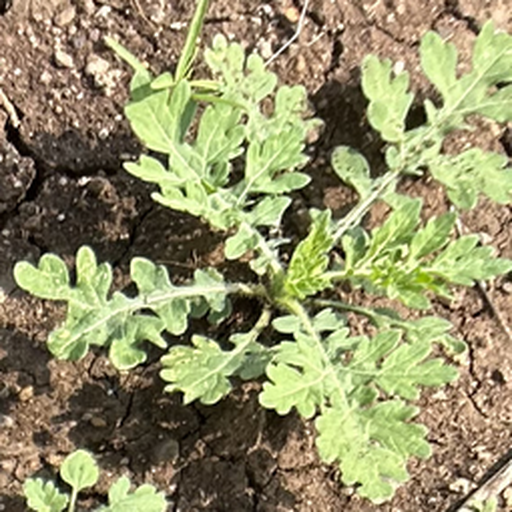
Weed species: Gajar_gavat_(Parthenium hysterophorus)